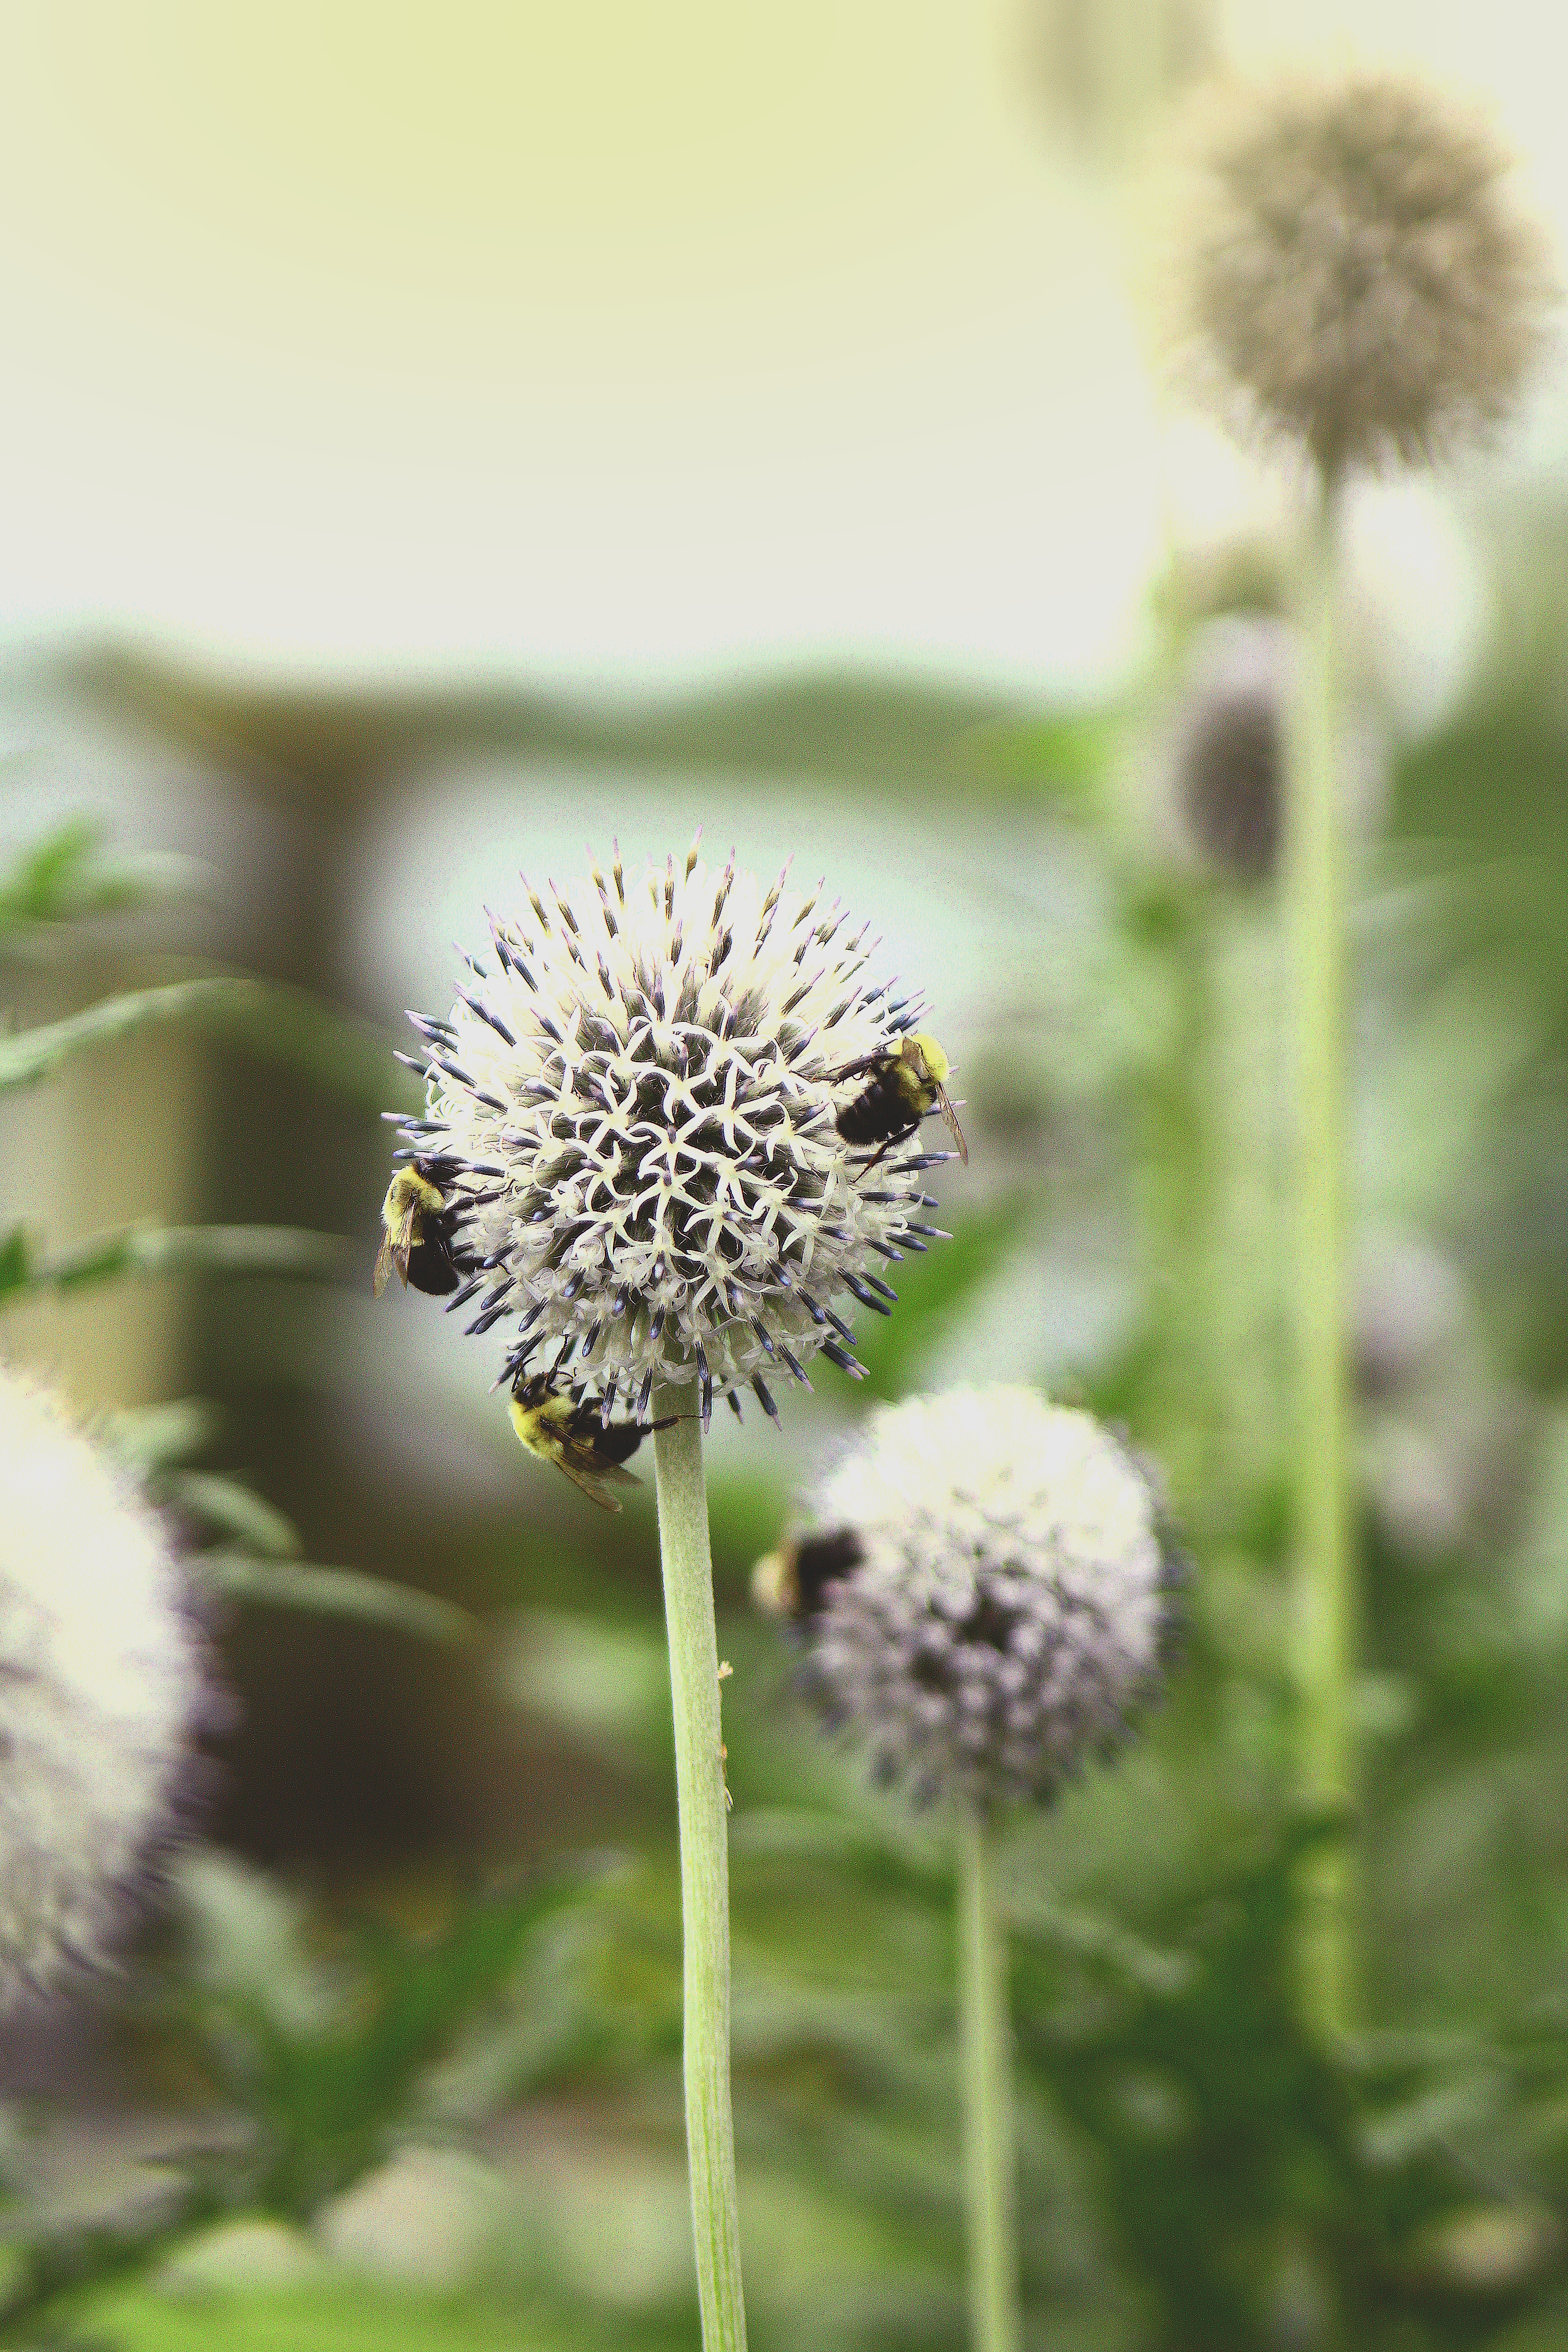
nature, plant, flower, produce, botany, flora, fauna, wildflower, close up, thistle, macro photography, flowering plant, daisy family, plant stem, land plant